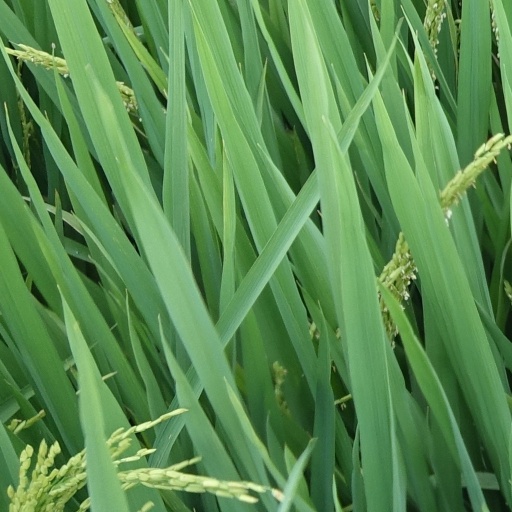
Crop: rice